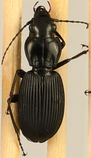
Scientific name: Pterostichus lachrymosus
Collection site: Mountain Lake Biological Station NEON (MLBS), plot MLBS_009